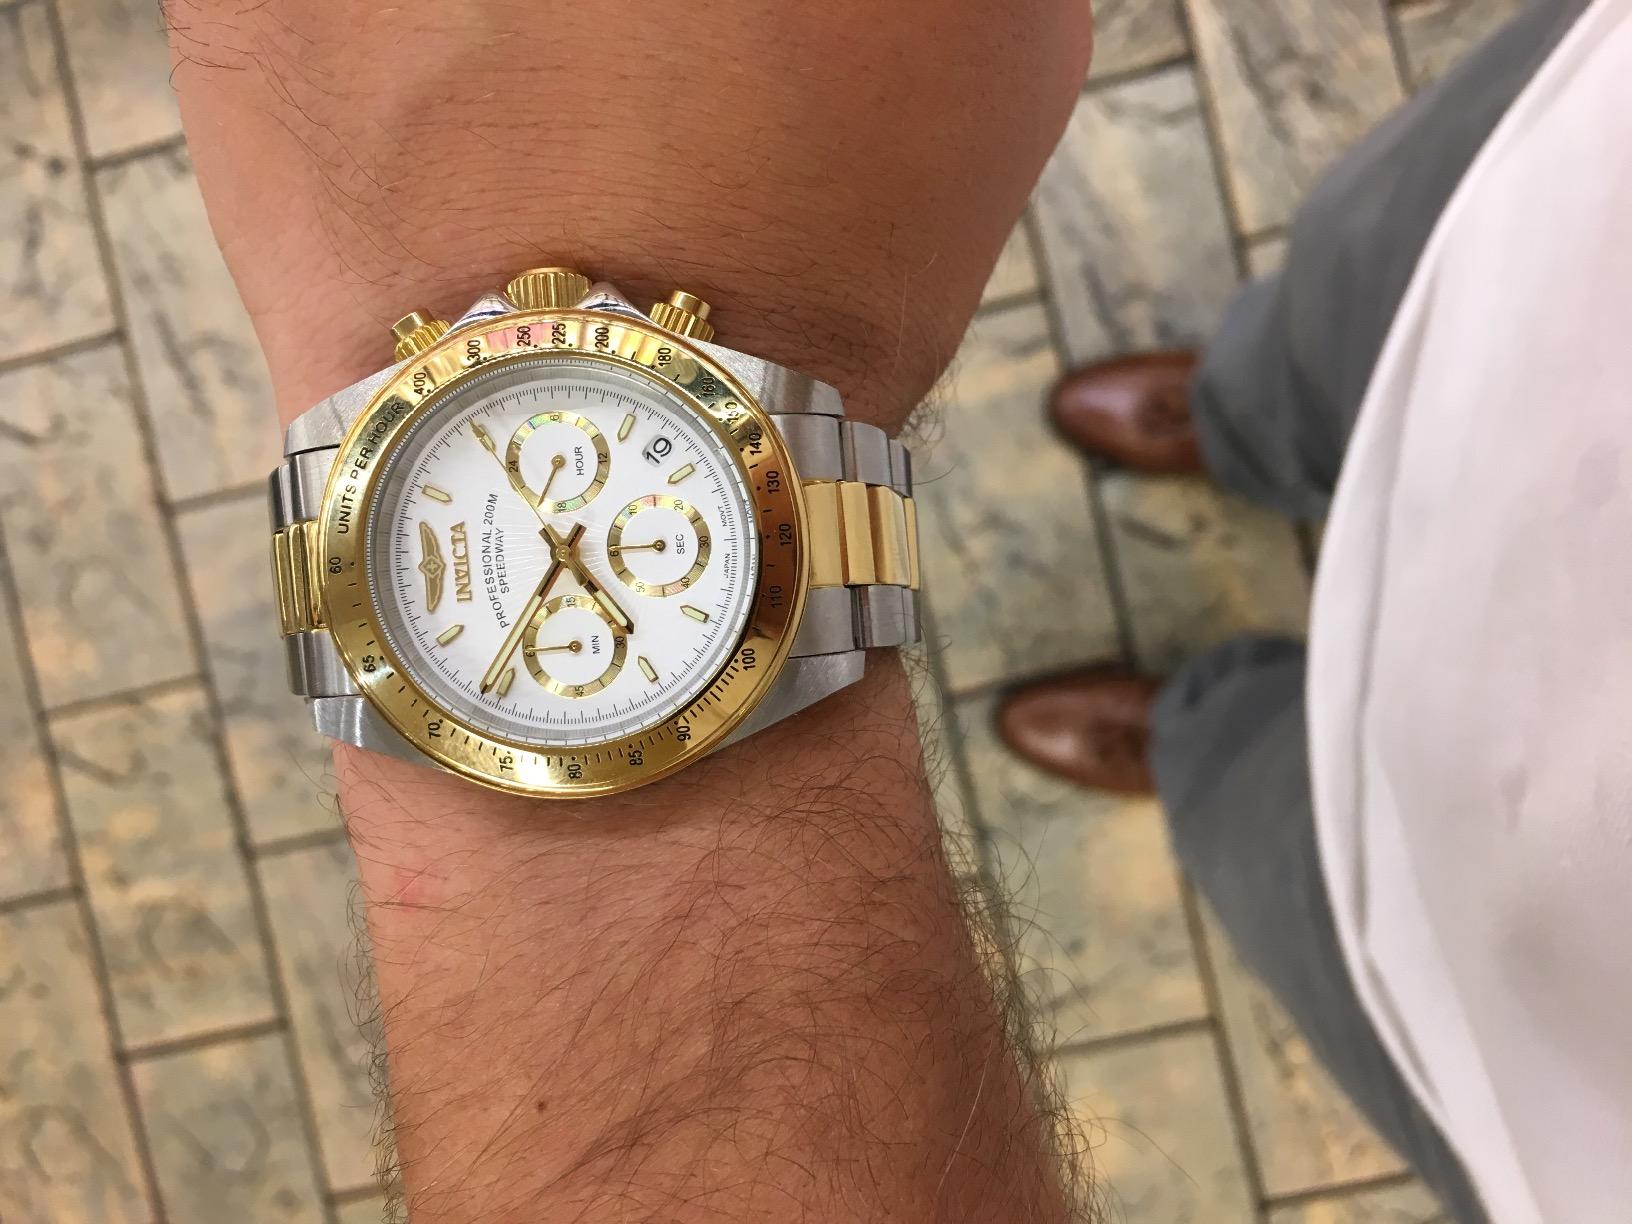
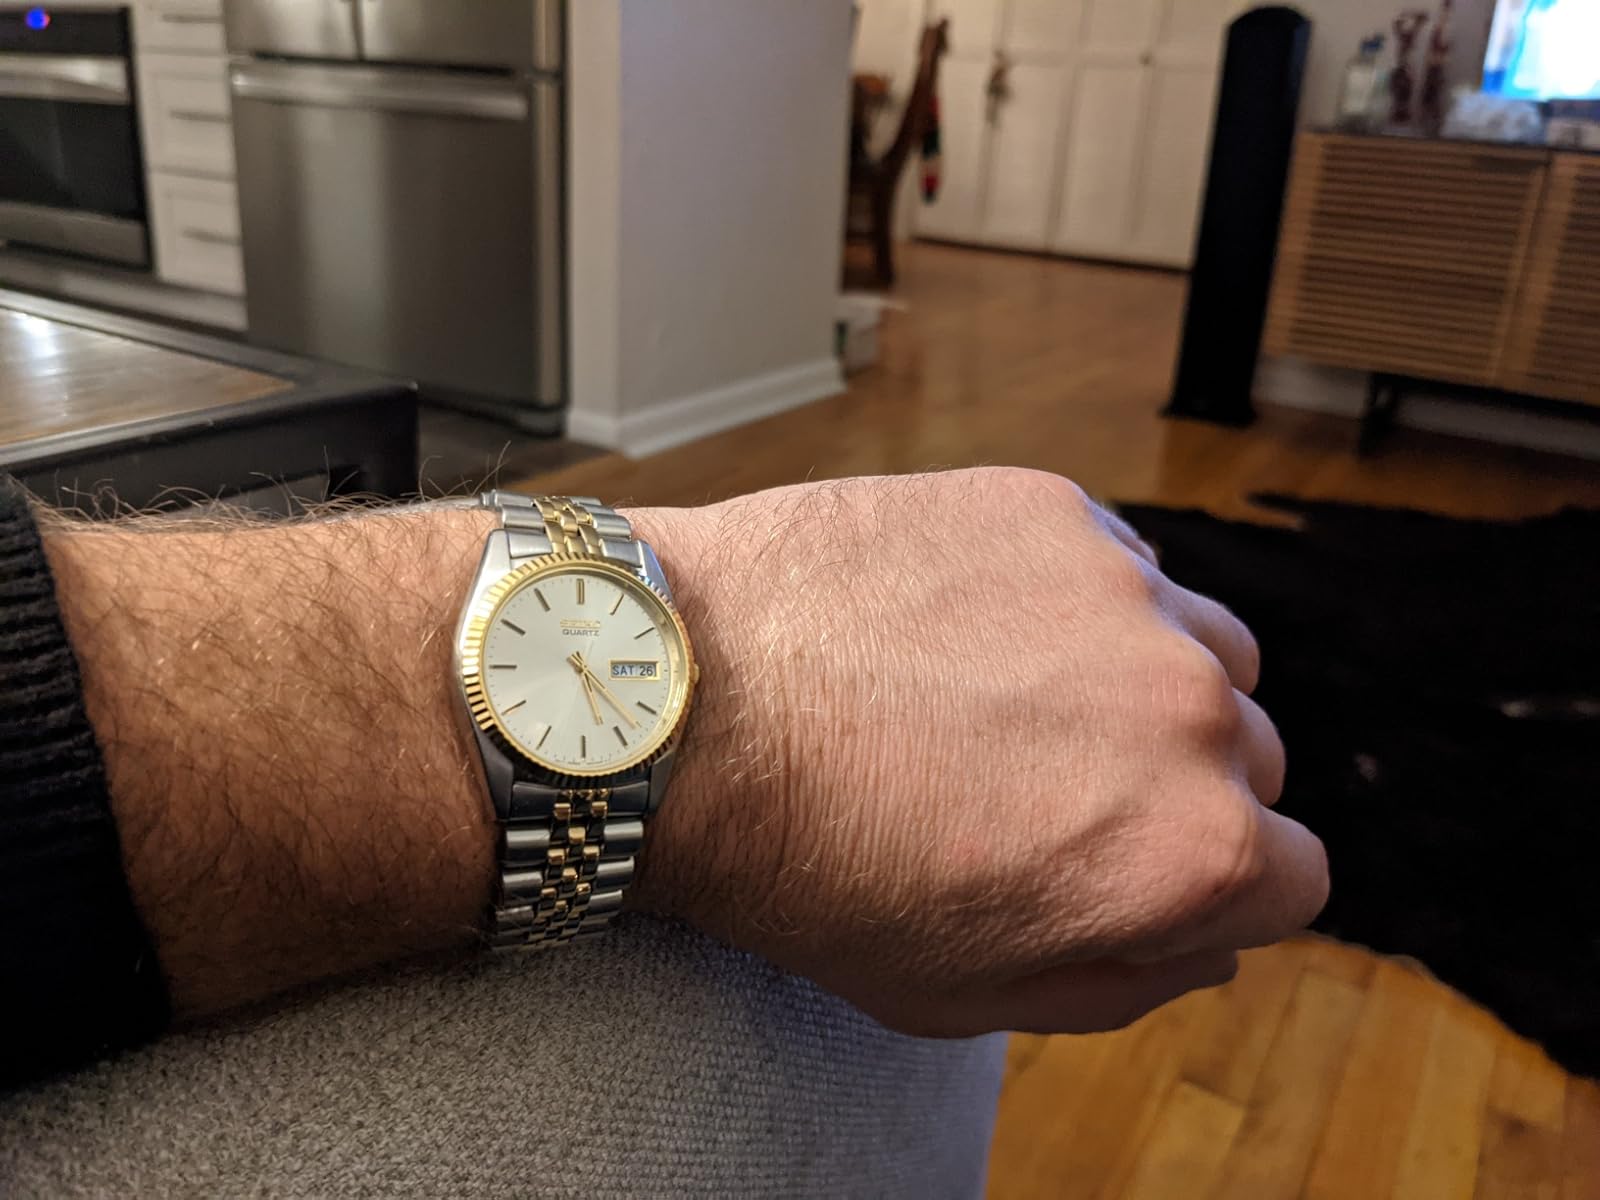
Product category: accessories_watch
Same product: no